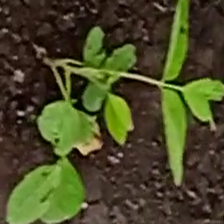
Weed species: Asian_Pigeonwings_(Clitoria Ternatea)